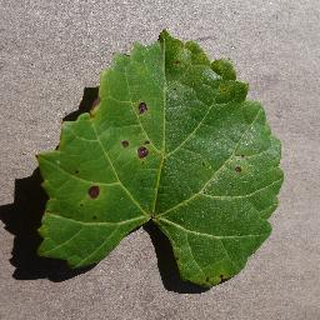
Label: grape_black_rot